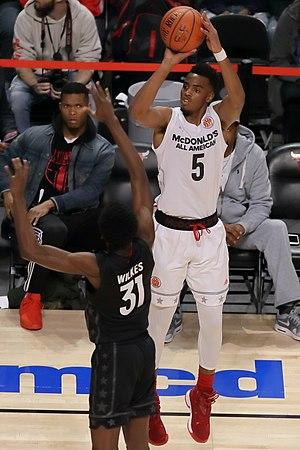
Troy Randall Brown Jr., né le 28 juillet 1999 à Las Vegas dans le Nevada, est un joueur de basket-ball évoluant au poste d'ailier.